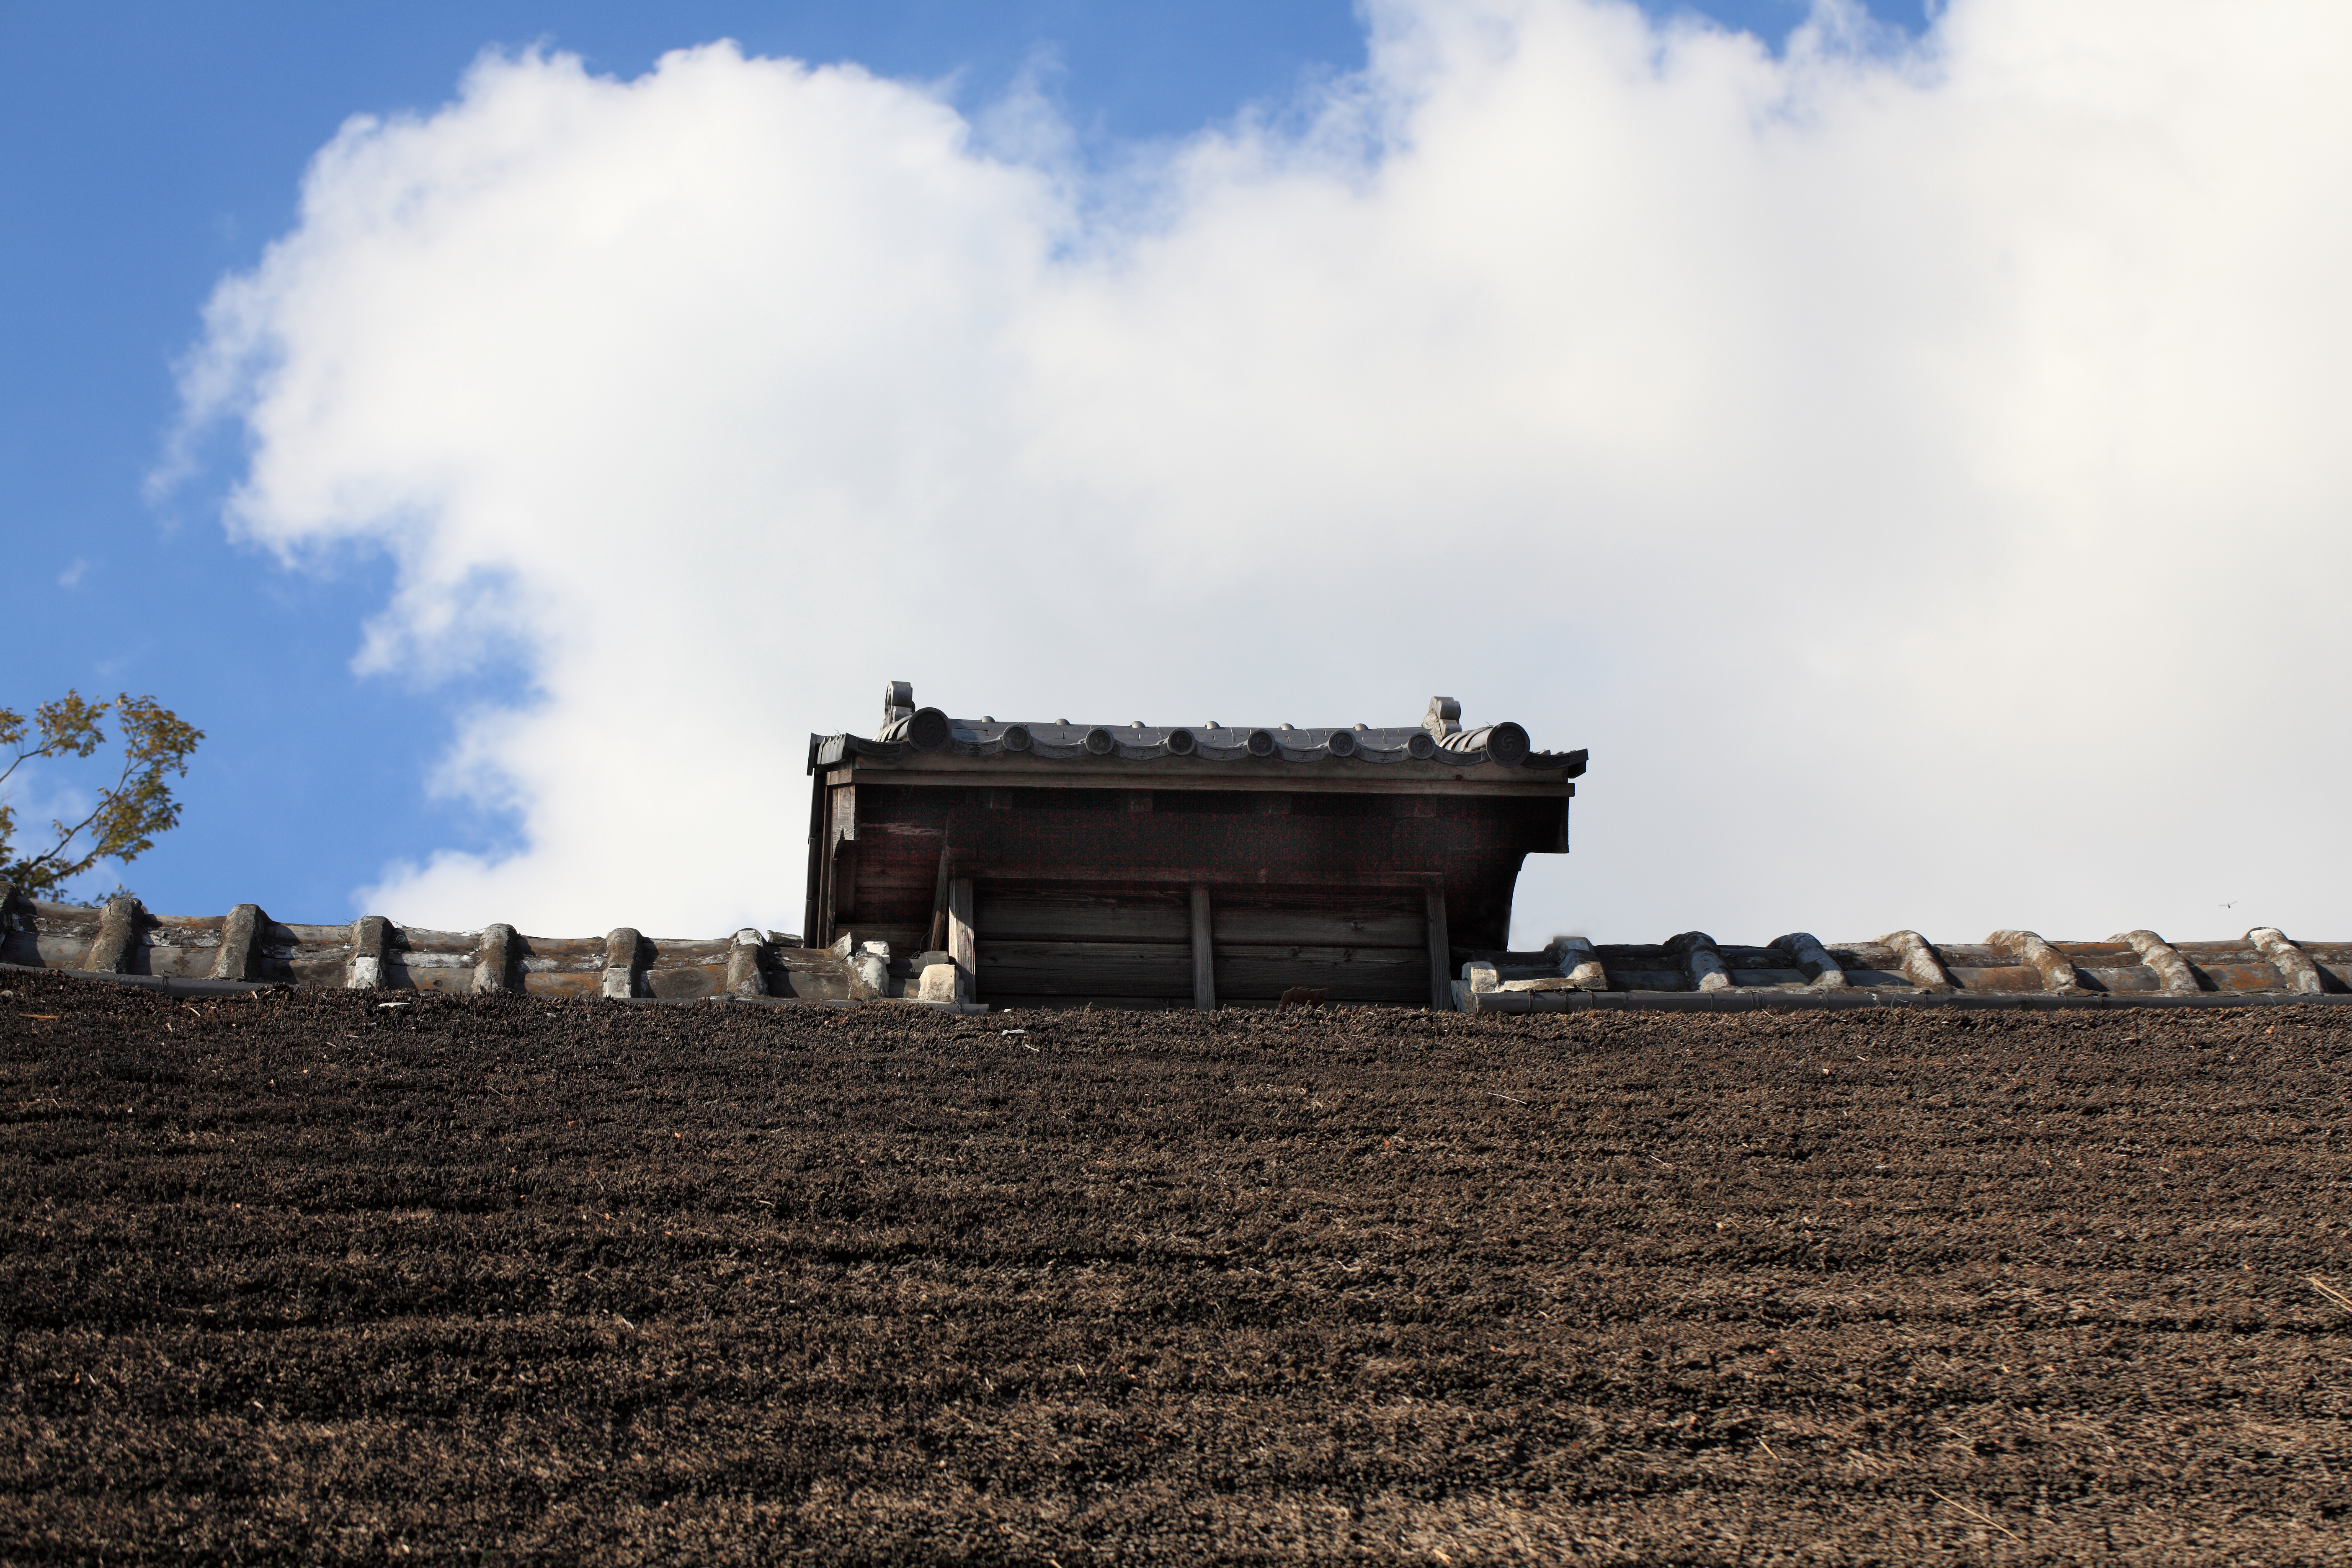
horizon, cloud, sky, field, morning, roof, high, ancient, agriculture, temple, japanese, ruins, 5d, style, hires, markii, traditional, thatched, hi, res, resolution, chiba, kashiwa, thatchedroof, yoshidafamily, rural area, outdoor structure